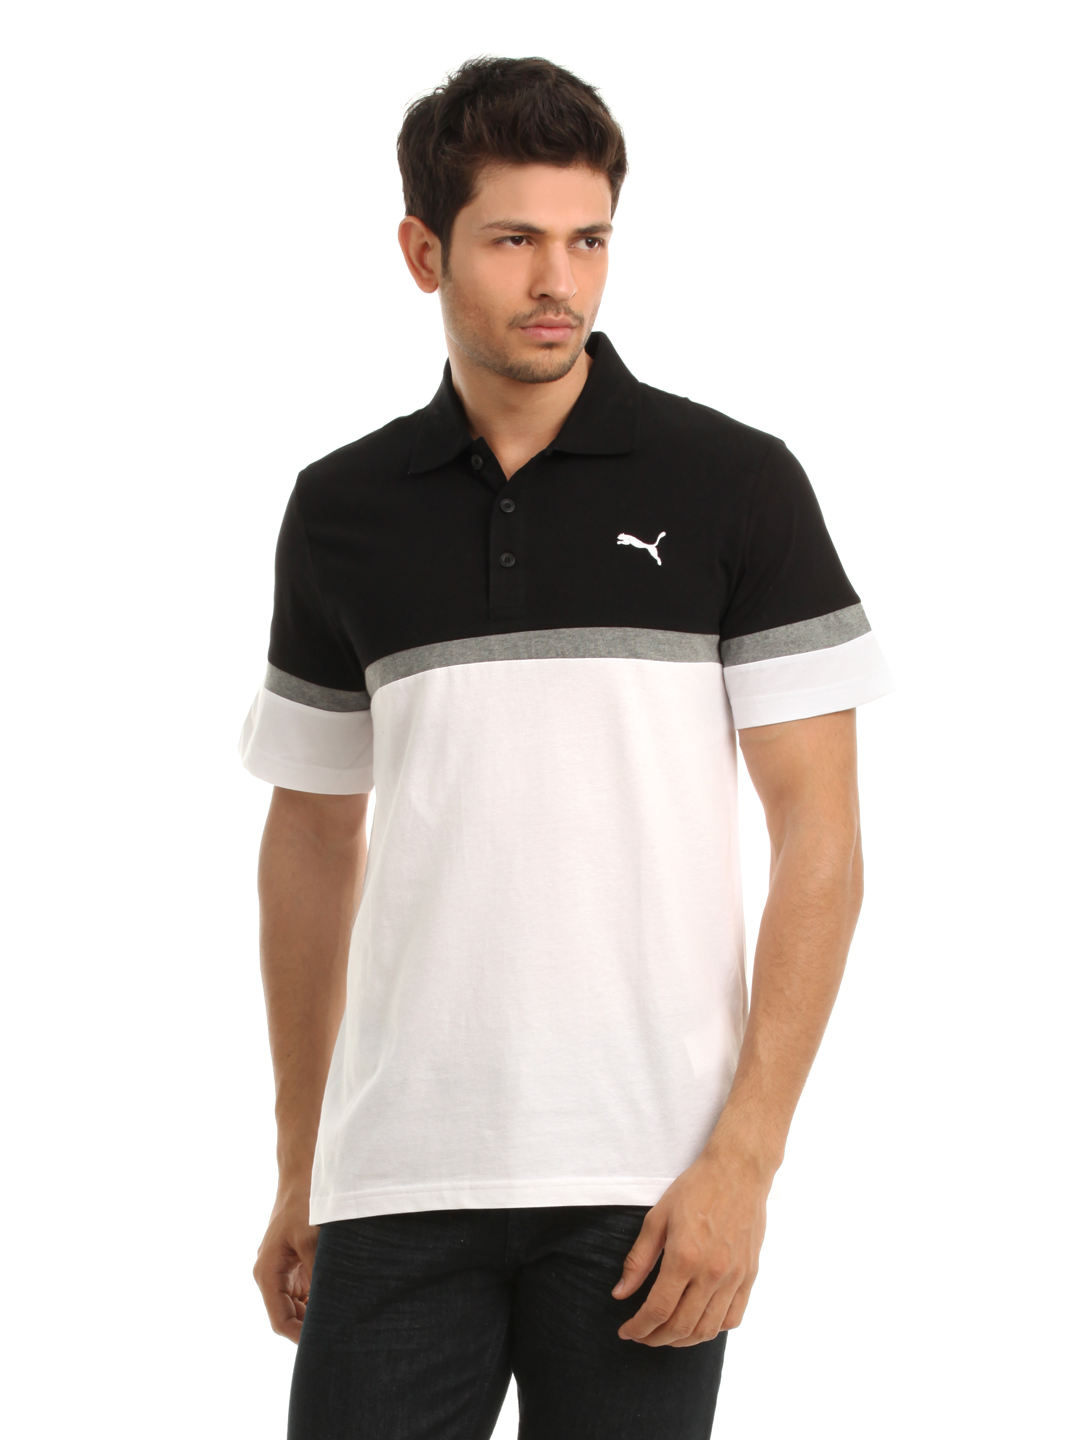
Puma Men Black & White T-shirt
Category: Apparel / Topwear / Tshirts
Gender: Men
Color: Black
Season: Summer 2012
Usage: Casual